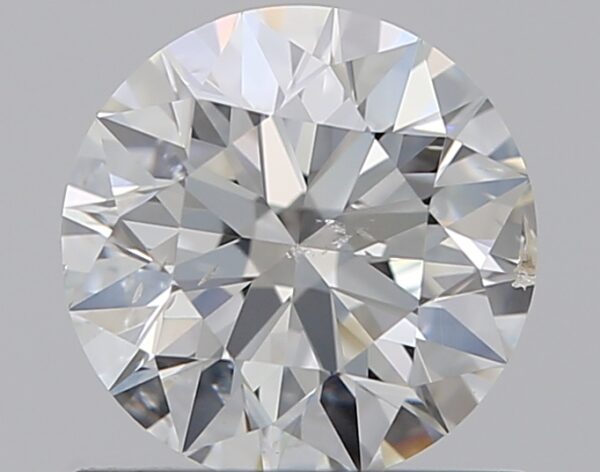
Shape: round
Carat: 0.9
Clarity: SI1
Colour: G
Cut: EX
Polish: EX
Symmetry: EX
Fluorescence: N
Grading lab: GIA
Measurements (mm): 6.14 x 6.18 x 3.85